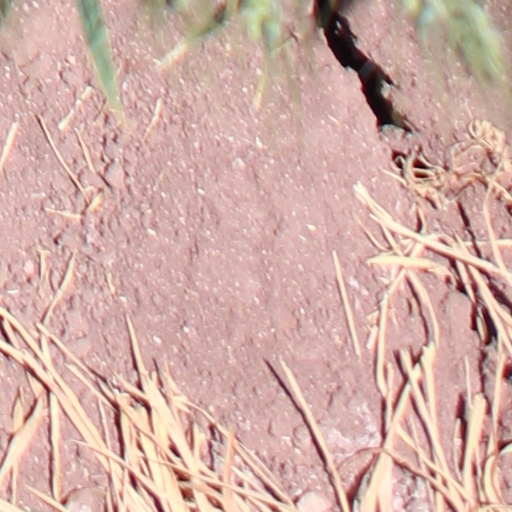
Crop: wheat